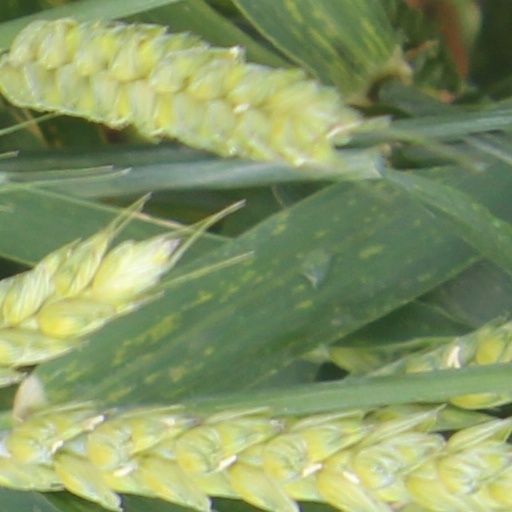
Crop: wheat